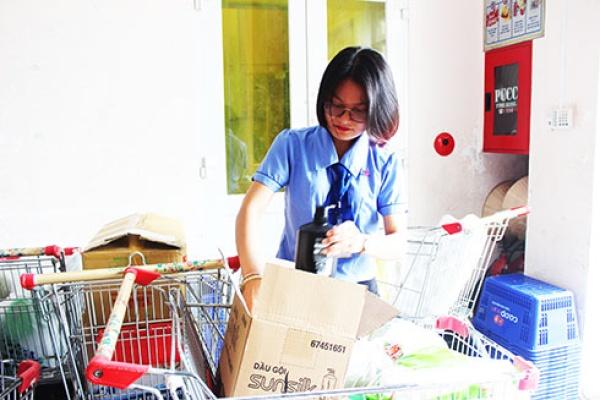
bên phải của người phụ nữ là tủ chứa bình chữa cháy